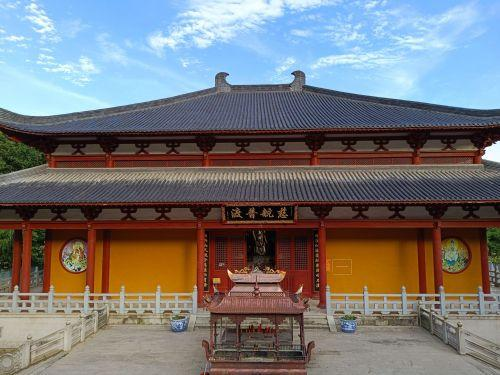
地标名称：义乌香山寺
所在城市：金华市·义乌市